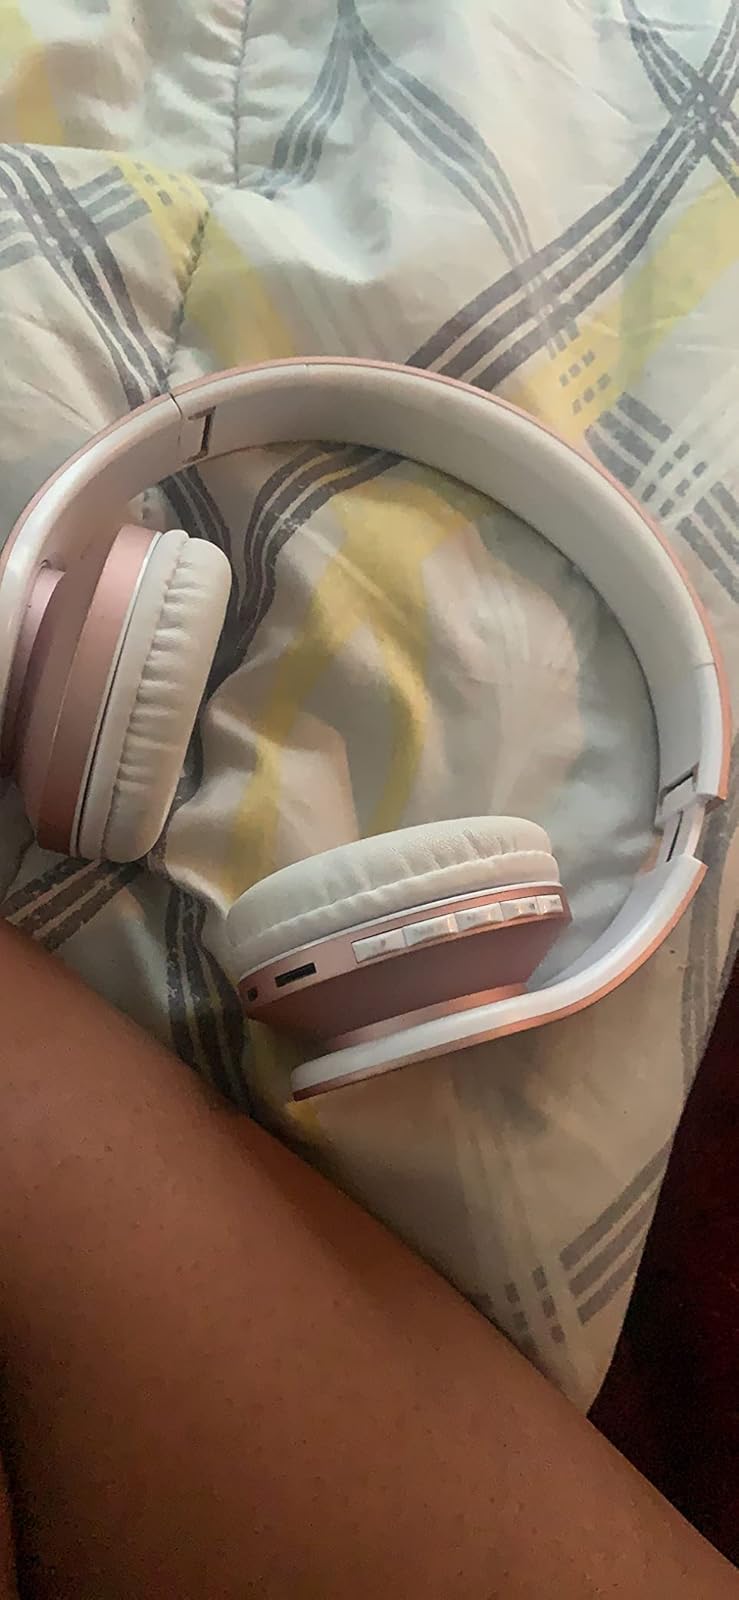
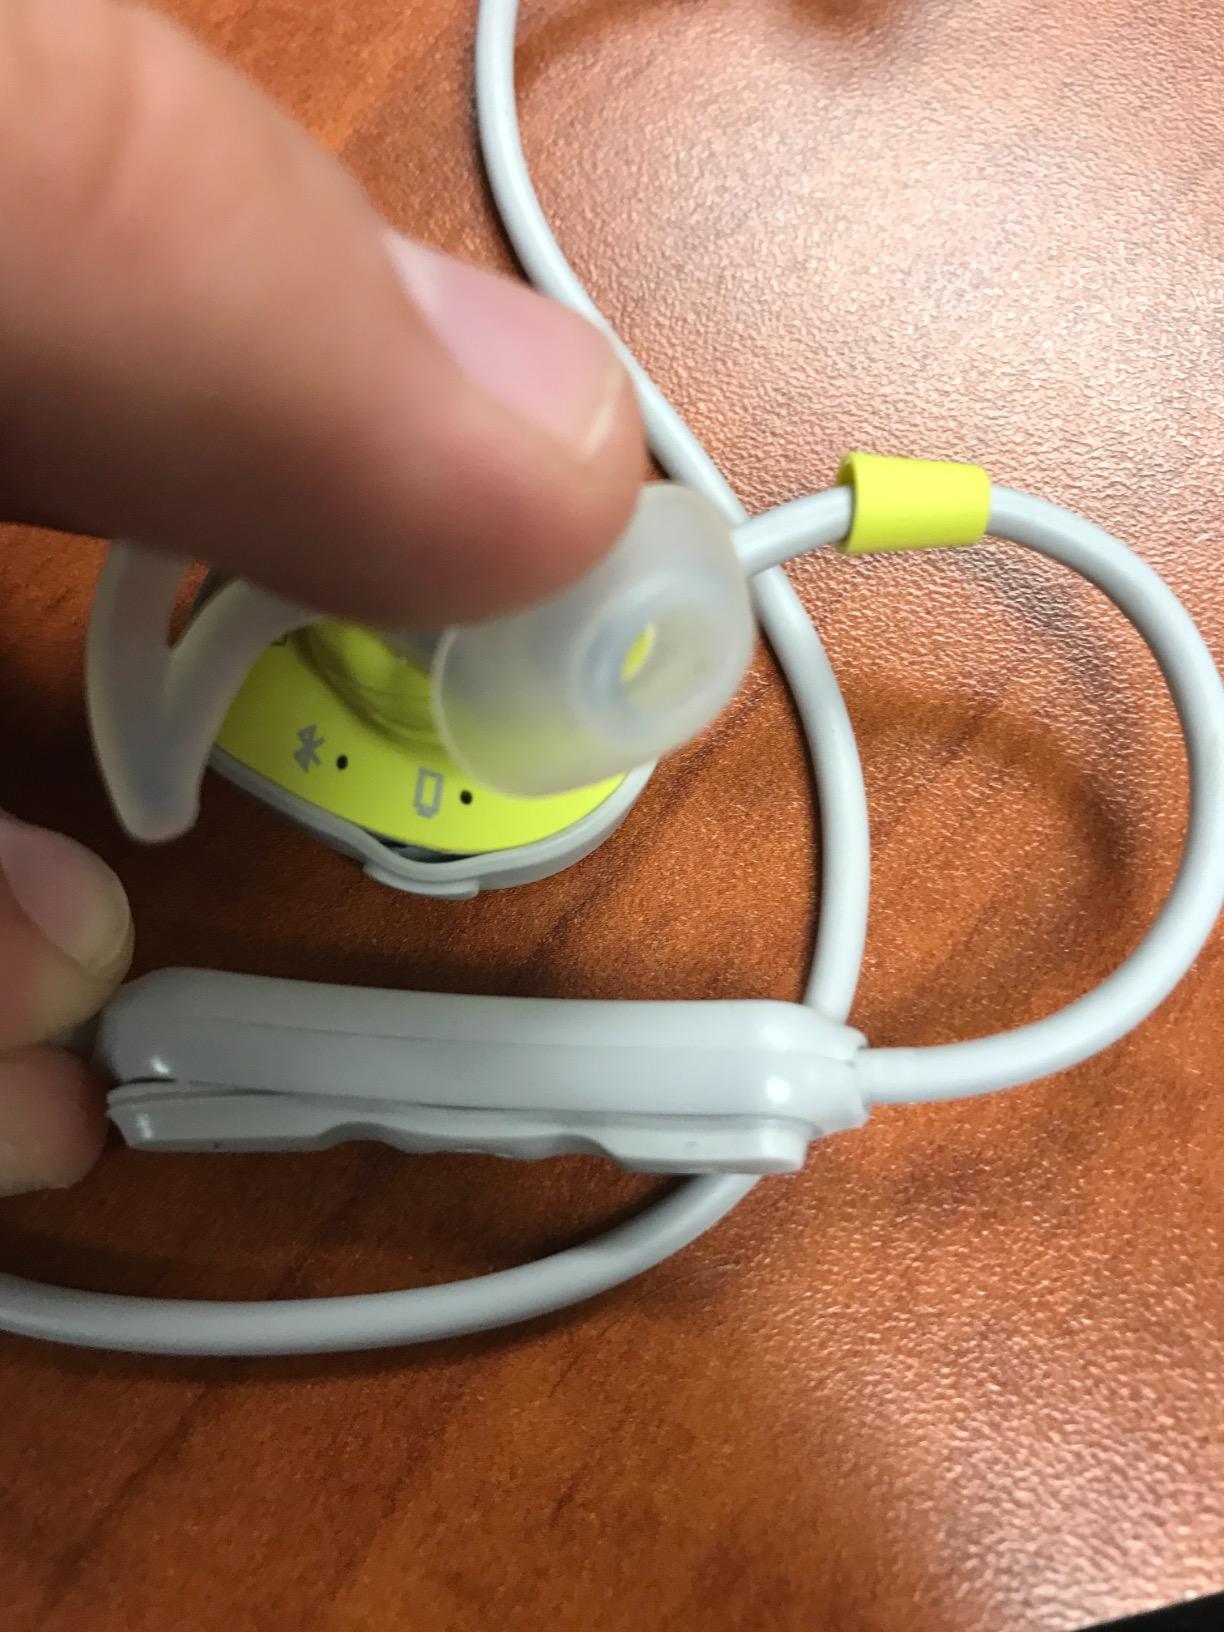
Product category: headphones
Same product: no